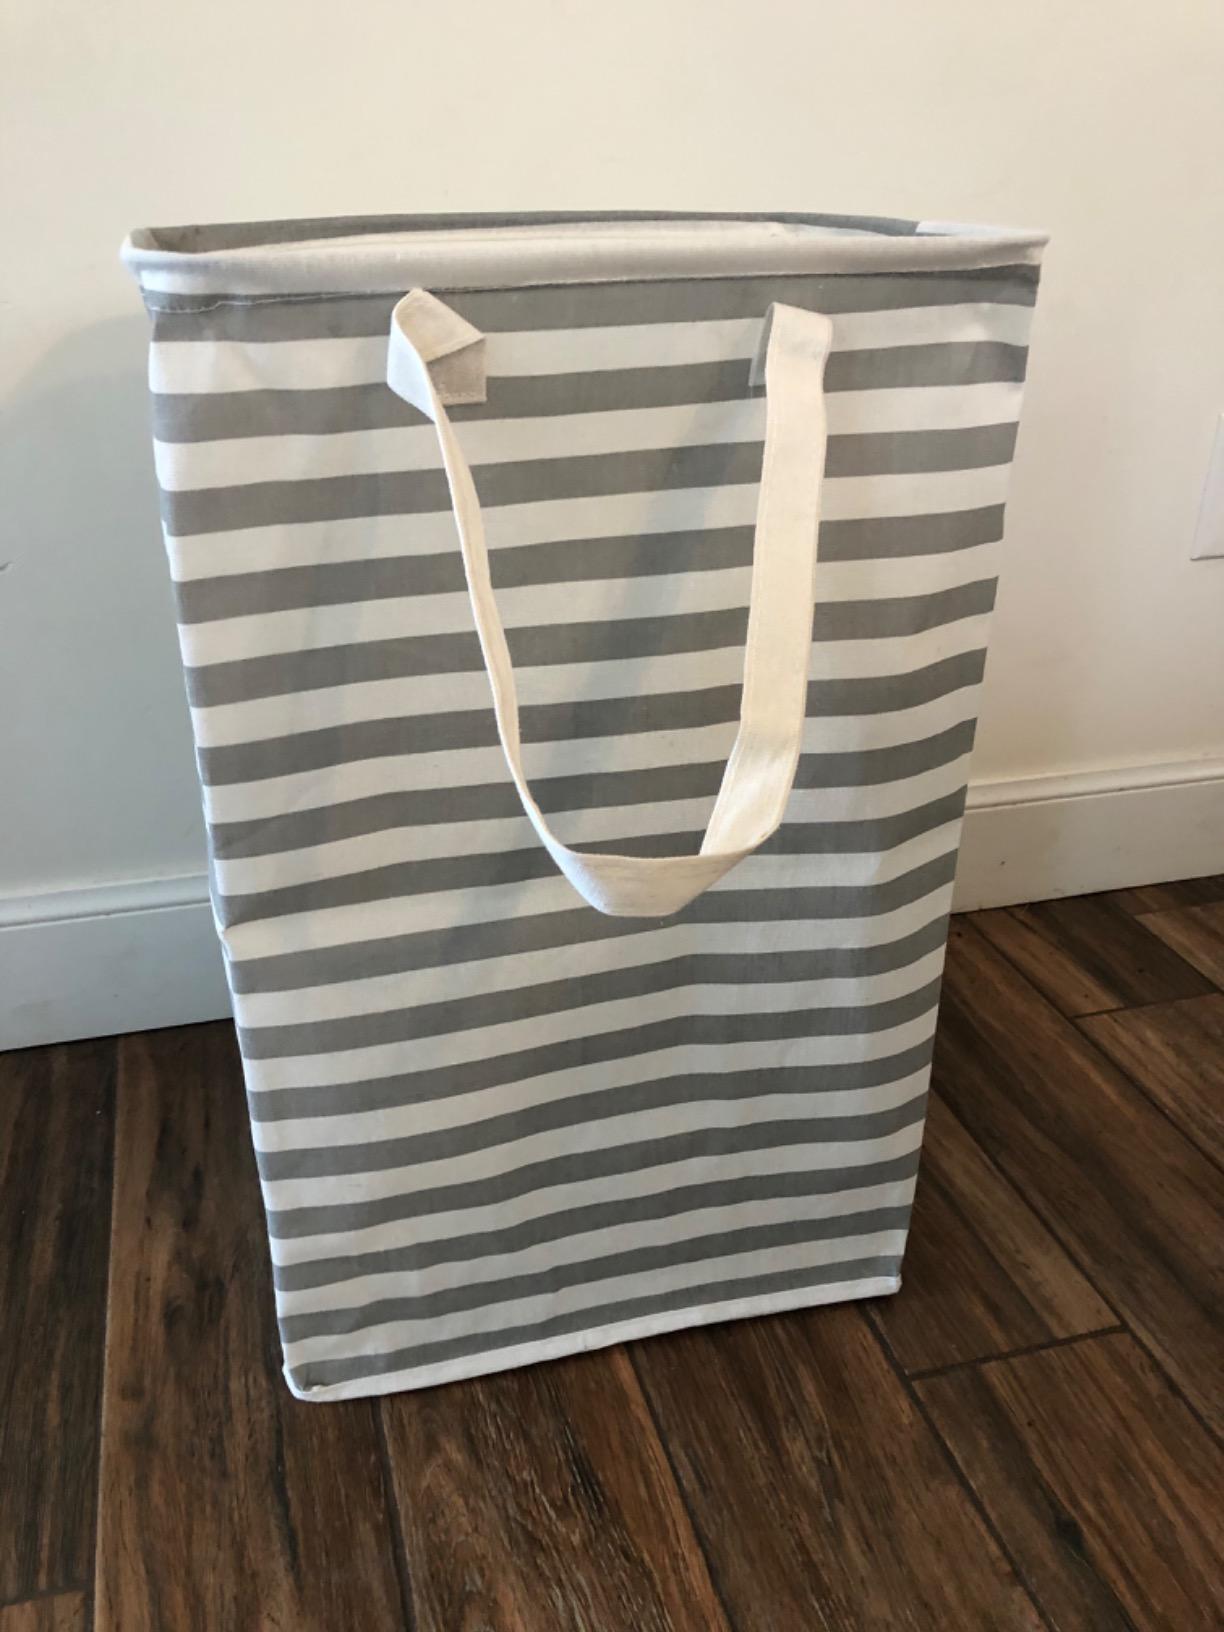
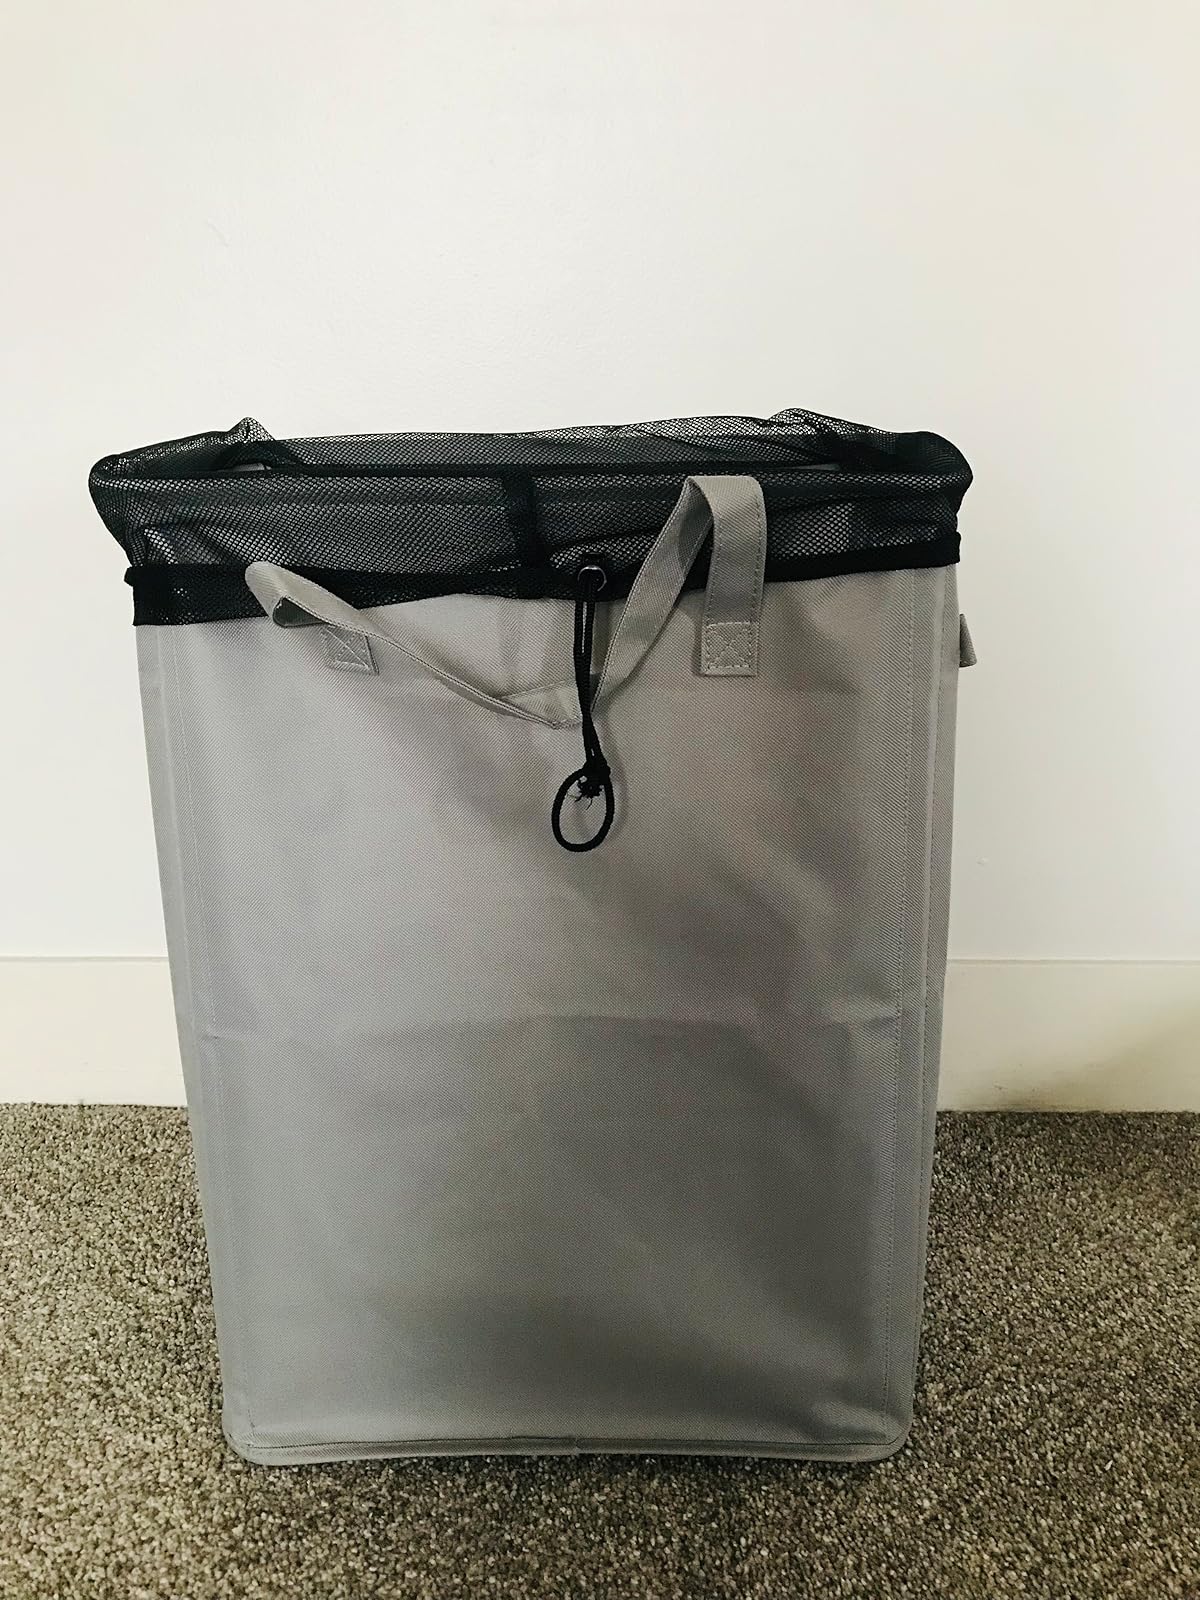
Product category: items_hamper
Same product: no